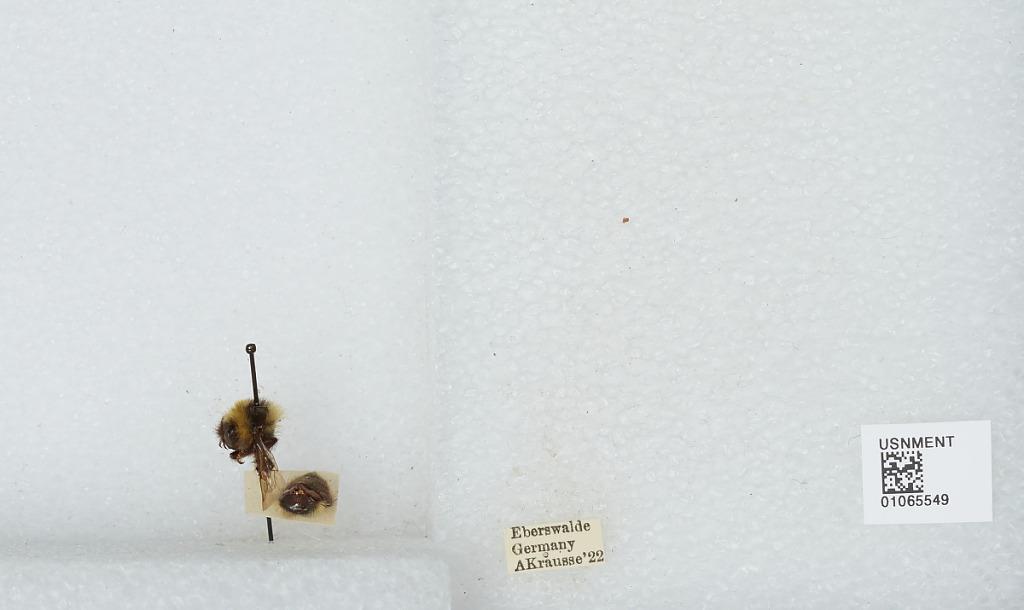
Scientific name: Bombus sp.
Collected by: A. Krausse
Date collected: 1922--
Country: Germany
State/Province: Brandenburg
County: Barnim
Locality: Eberswalde
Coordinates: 52.8356, 13.8182